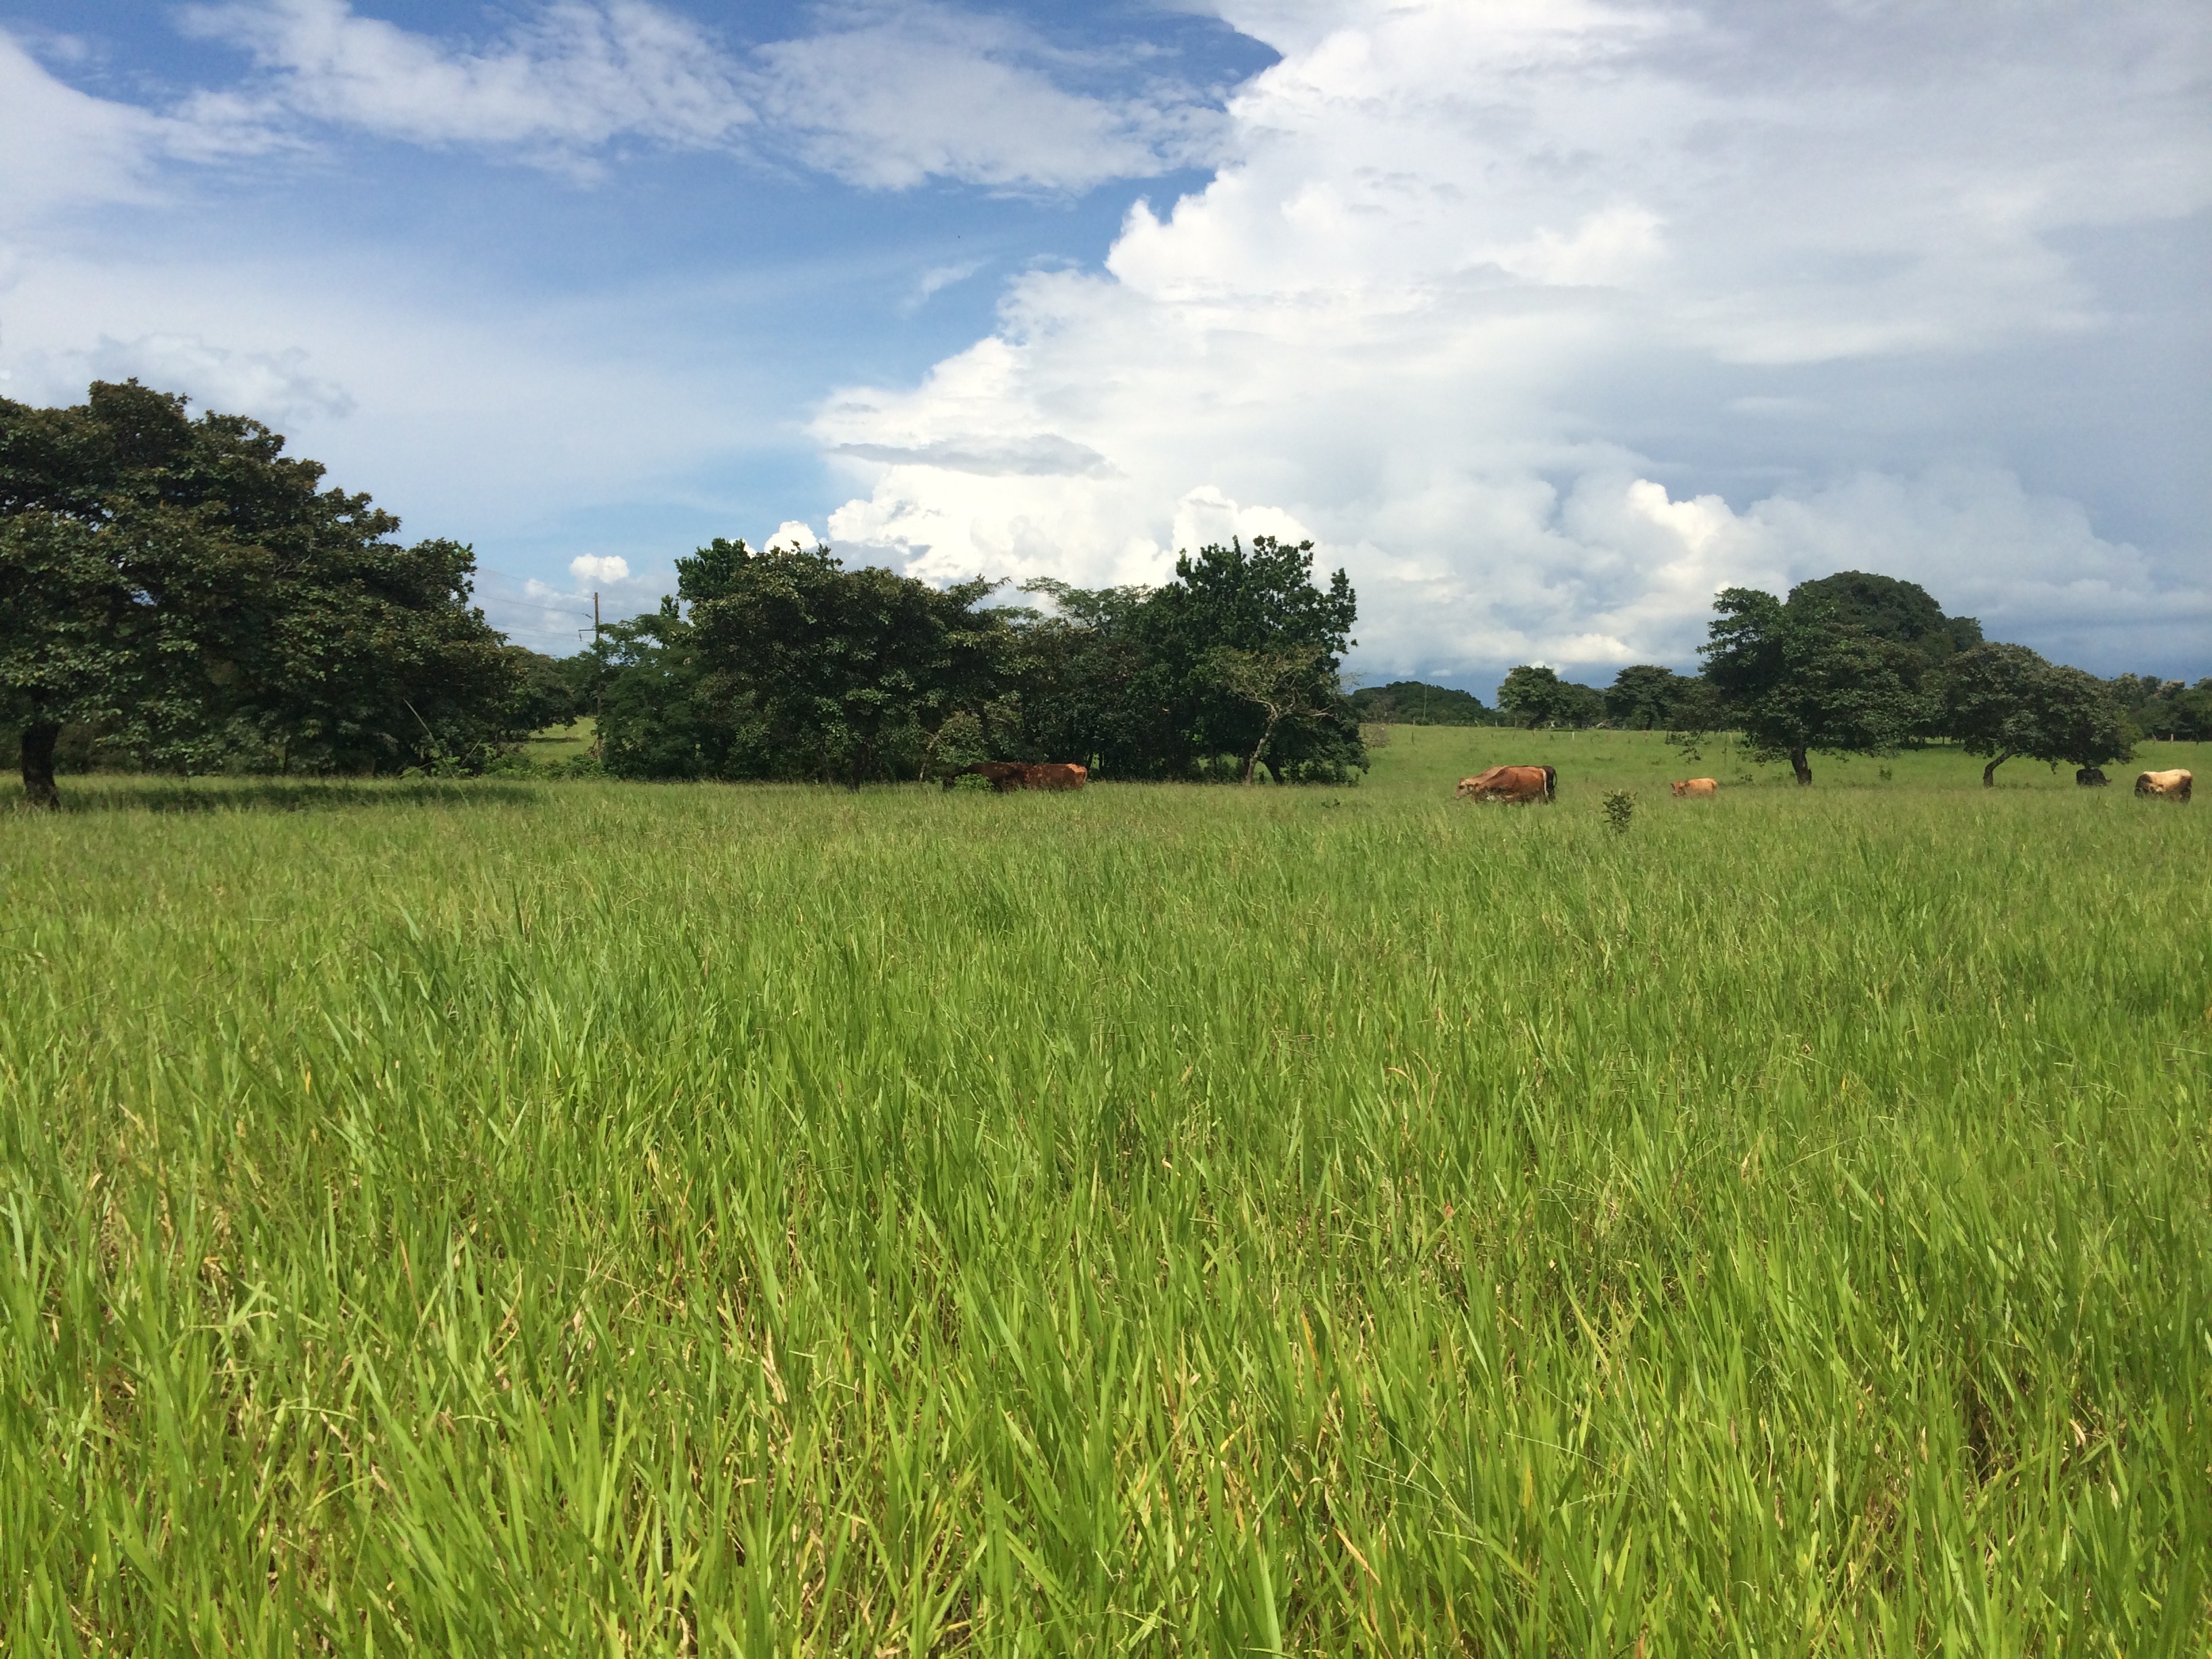
grass, sky, field, farm, lawn, meadow, prairie, crop, pasture, livestock, ranch, soil, agriculture, plain, horses, grassland, plantation, habitat, ecosystem, steppe, rural area, paddy field, natural environment, geographical feature, grass family, land lot